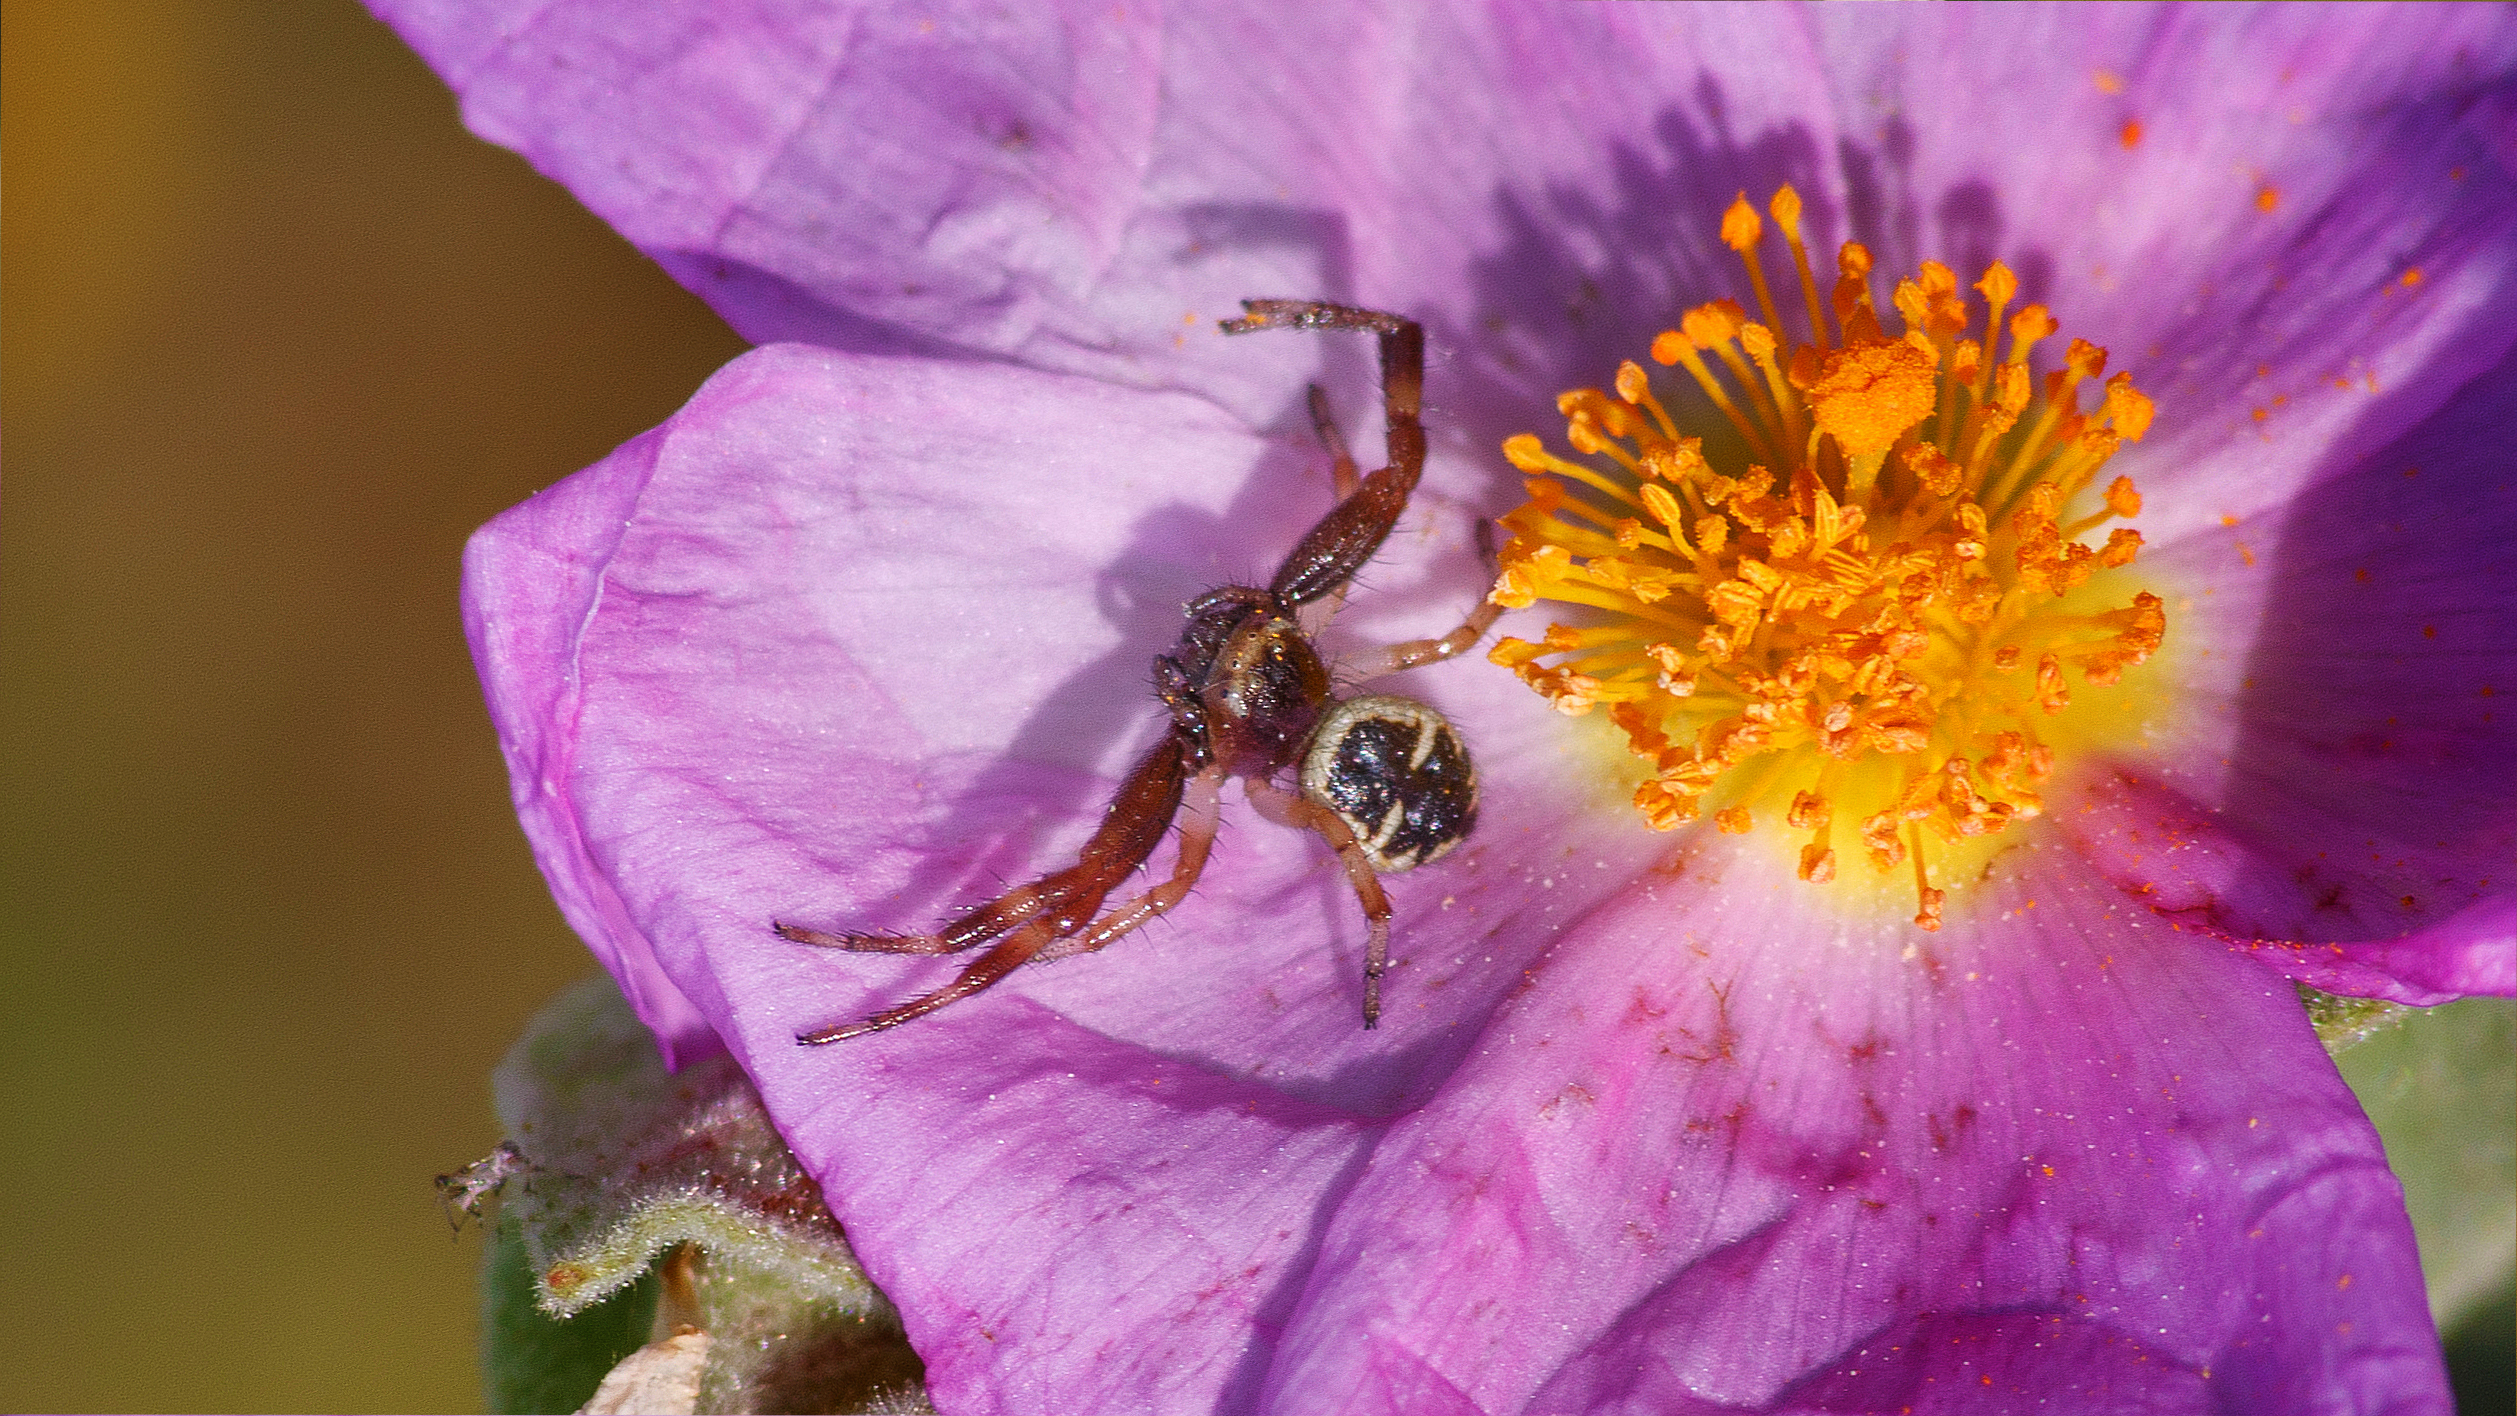
nature, blossom, plant, photography, flower, petal, rose, pollen, insect, macro, botany, closeup, pink, flora, fauna, invertebrate, wildflower, close up, spider, bee, starwars, napoleon, bumblebee, nectar, darthvader, darkvador, macro photography, honey bee, membrane winged insect